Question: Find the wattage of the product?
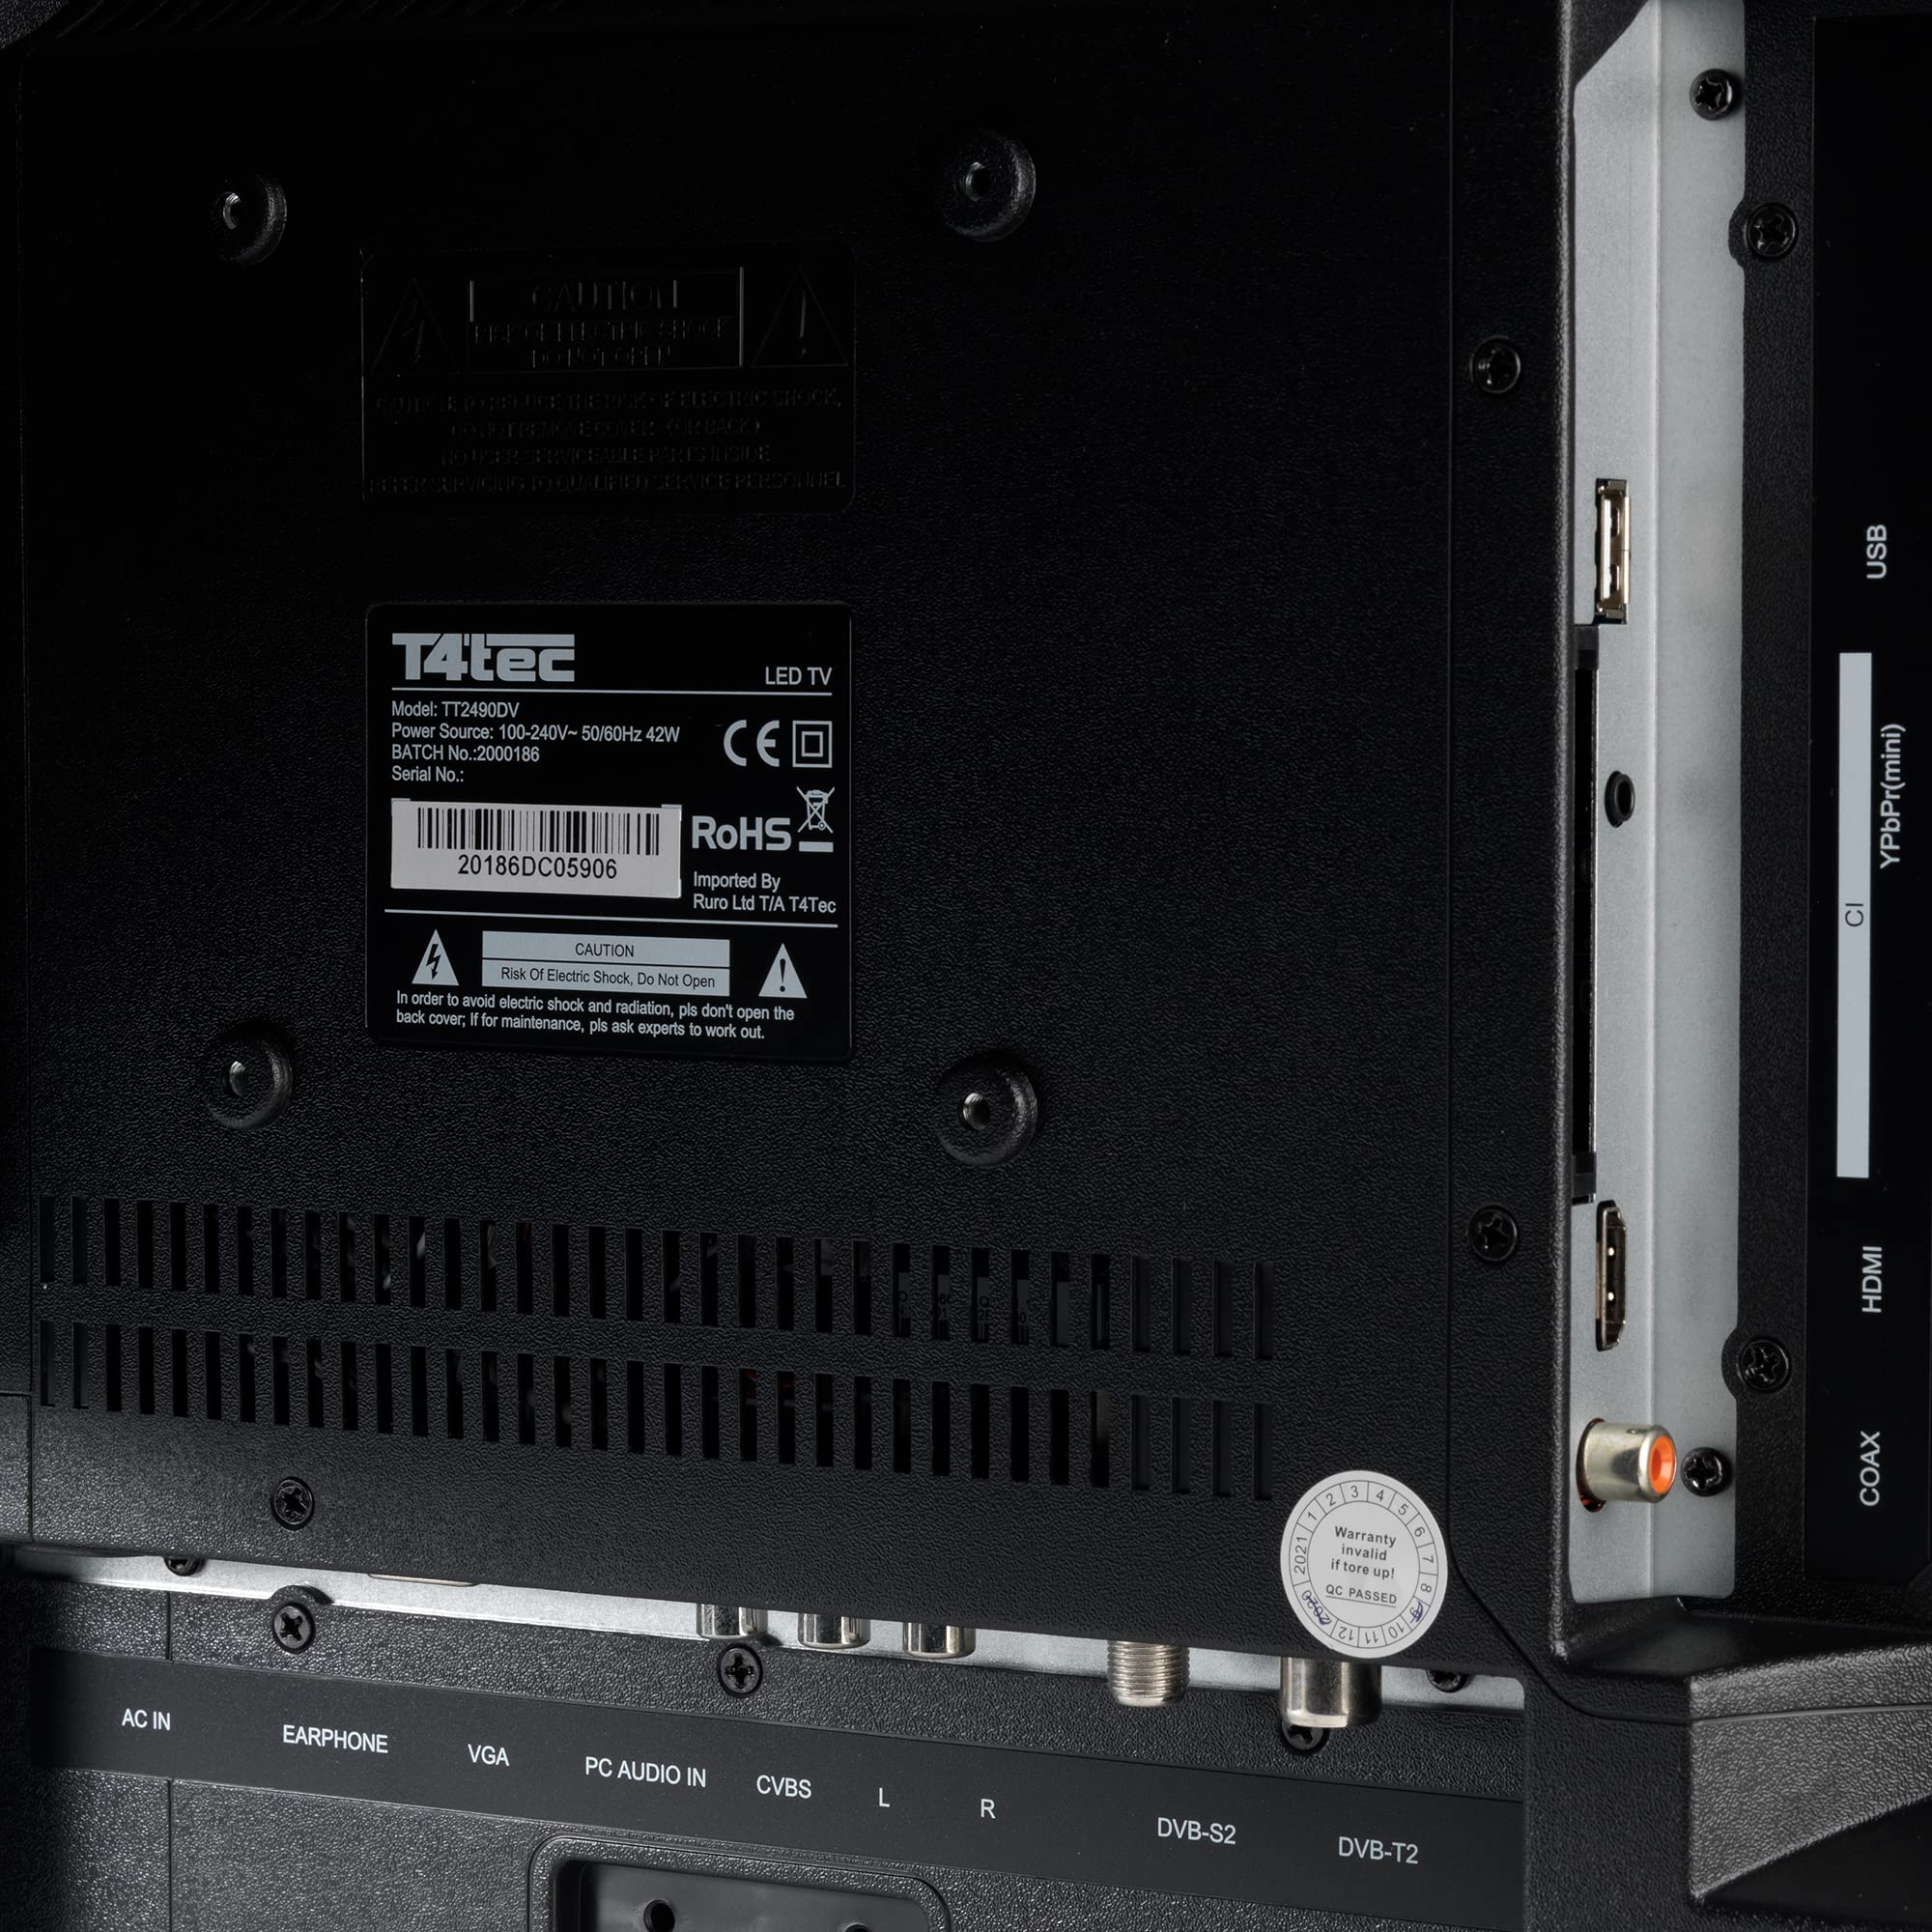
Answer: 42.0 watt